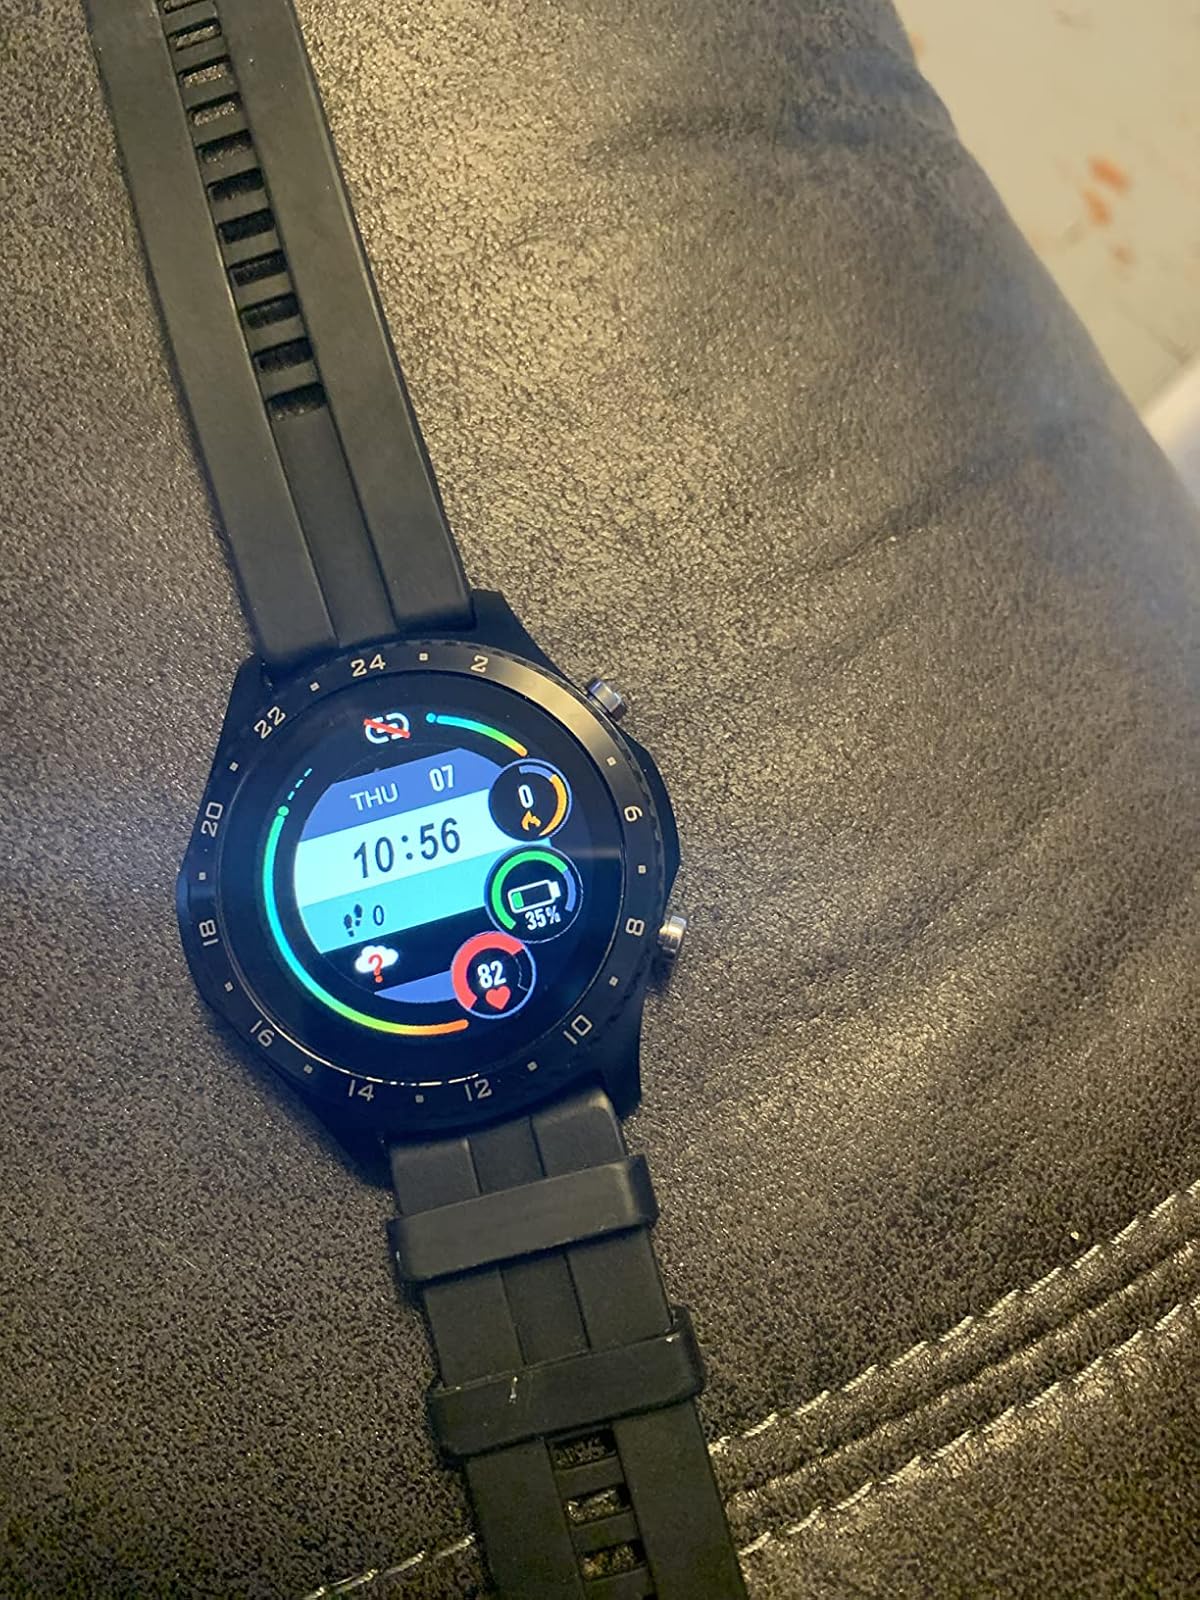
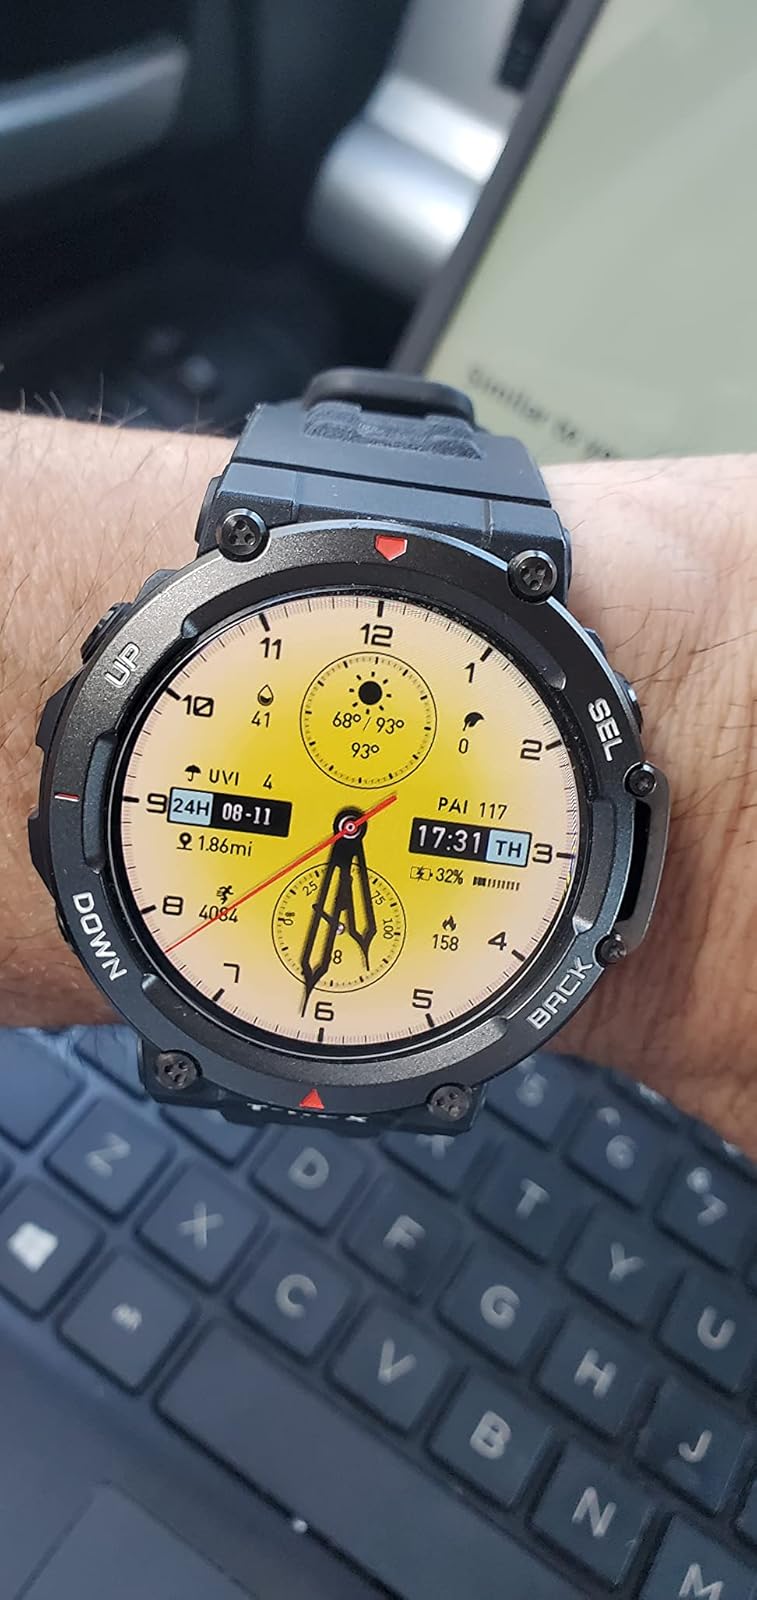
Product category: smartwatch
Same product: no